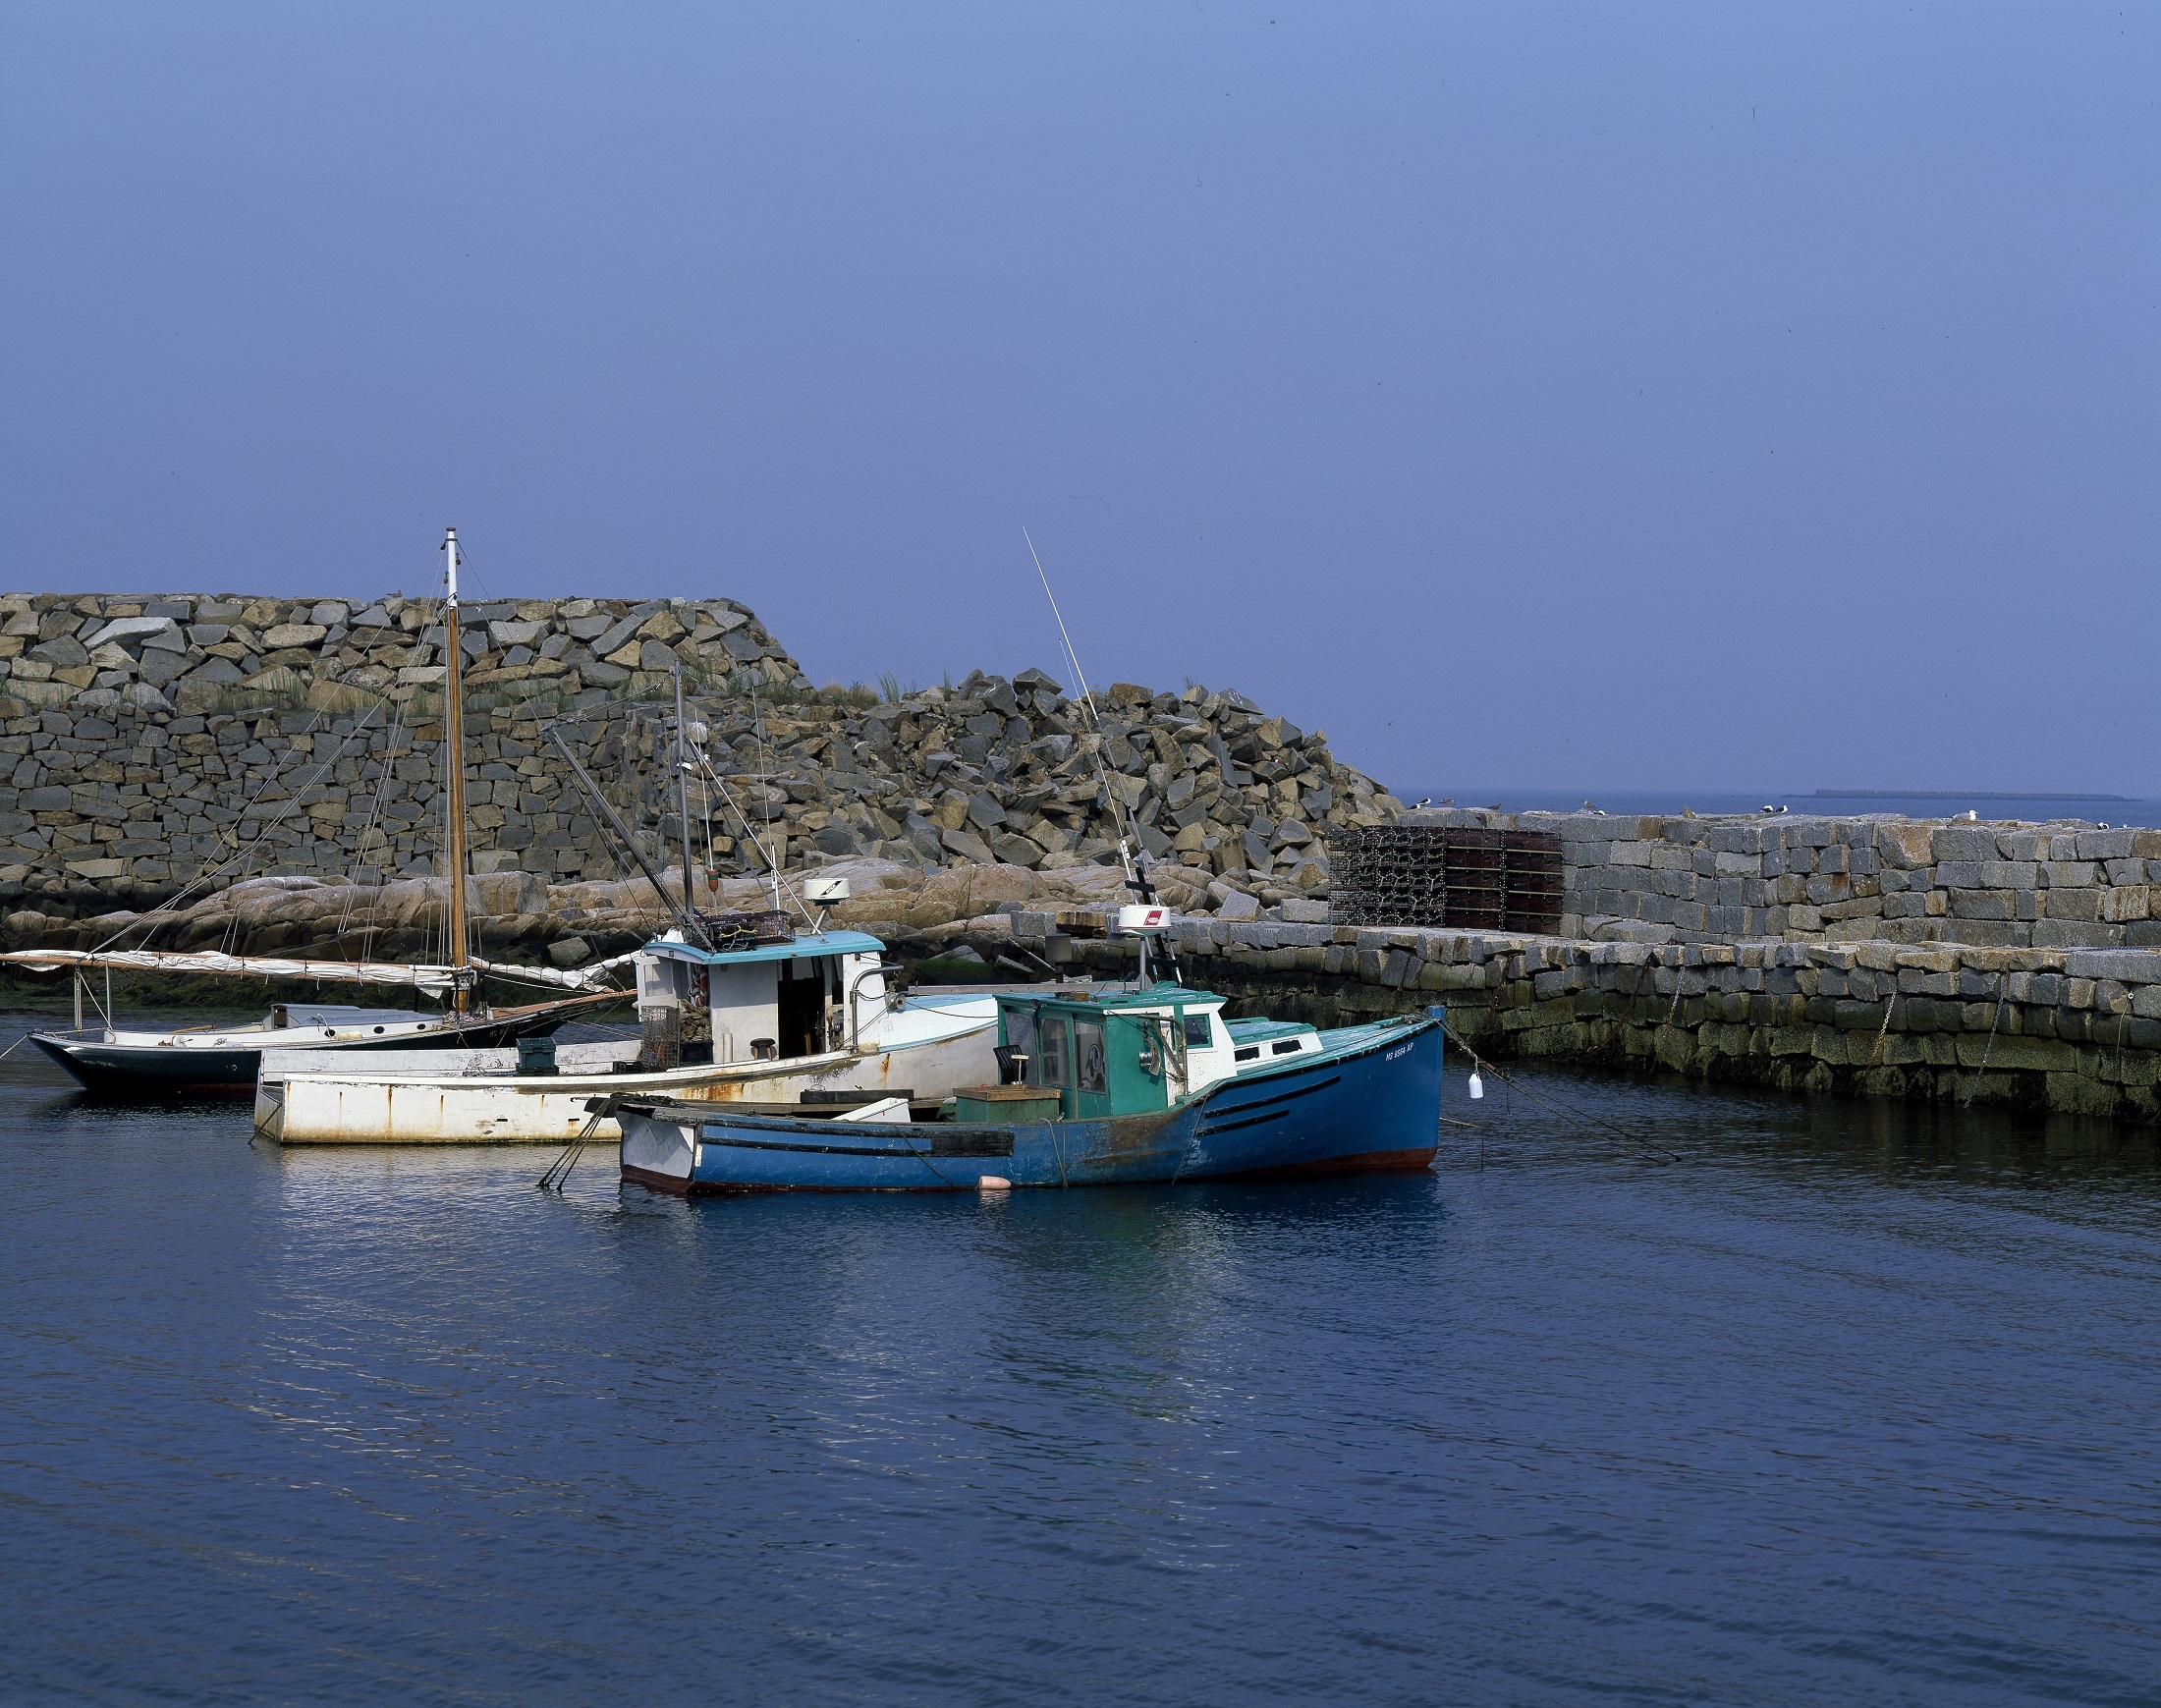
sea, coast, water, ocean, dock, boat, river, ship, coastline, vehicle, scenic, seascape, usa, seawall, bay, harbor, marina, port, tourism, sailboat, waterway, outdoors, ferry, nautical, boating, infrastructure, boats, channel, granite, watercraft, massachusetts, passenger ship, pigeon cove